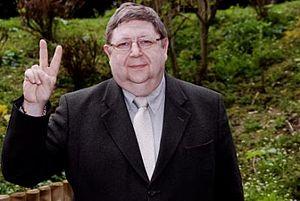
Le député bruxellois et Secrétaire général du Front National, Patrick Sessler.
Patrick Sessler est un ancien député bruxellois et conseiller communal du Front National belge. Il a également été Secrétaire général et Vice-président de ce parti.